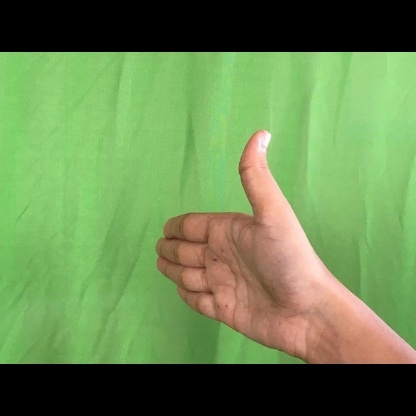
Mudra: Ardhachandran